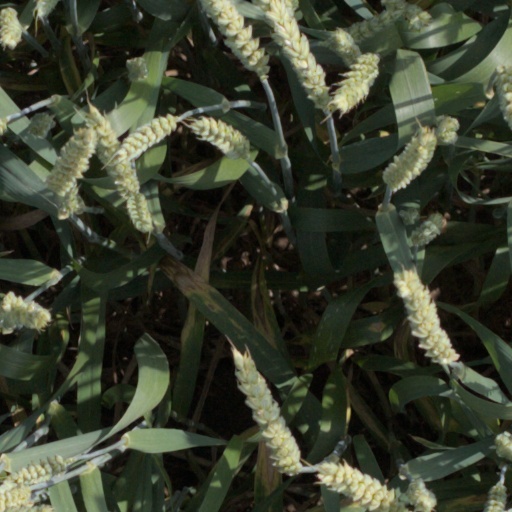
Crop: wheat